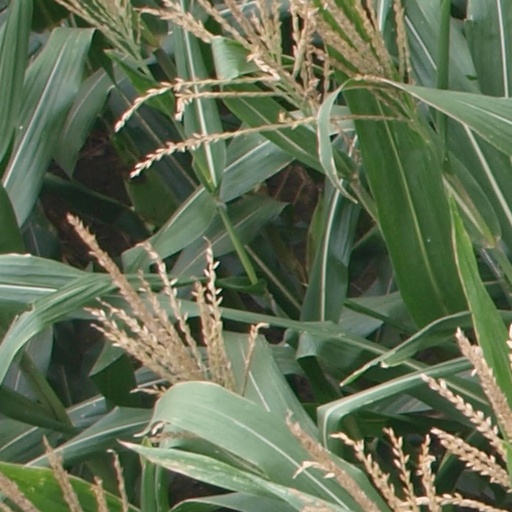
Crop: maize; corn